Minin and Pozharsky Square

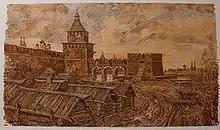
Nizhny Novgorod Kremlin. Dmitrievskaya tower with a bridgehead. 17th century. Alexander Yurkov

Before the square began to take shape, wooden houses, forges and a deep moat filled with water to prevent penetration into the Kremlin were located in its place.